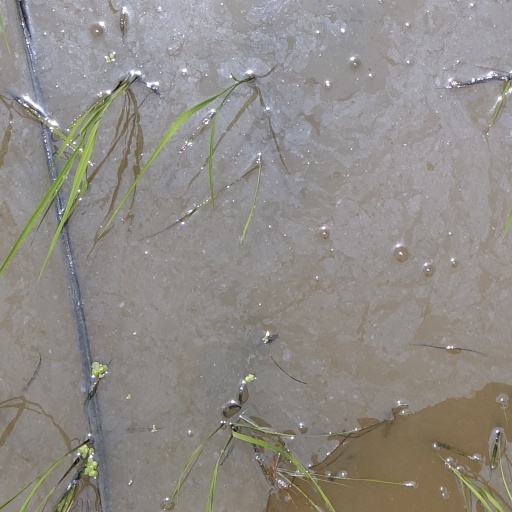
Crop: rice